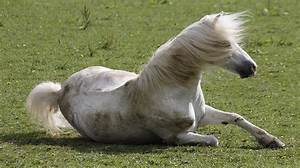
Label: cavallo